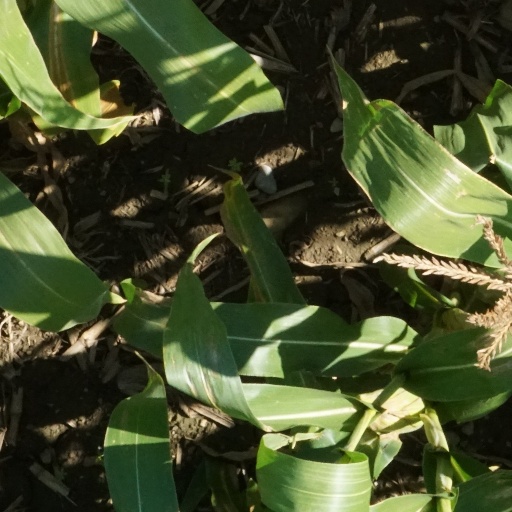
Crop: maize; corn